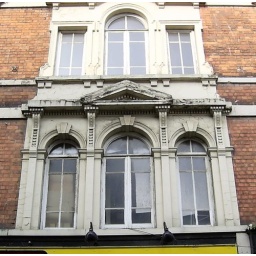
The ground floor of this building was occupied, when this pic was taken, by an off-licence.